KH-5 Argon

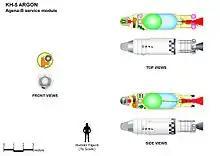
A KH 5 ARGON (with Agena-B service module) main features.

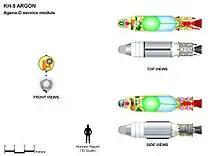
A KH 5 ARGON (with Agena-D service module) main features.

KH-5 ARGON was a series of reconnaissance satellites produced by the United States from February 1961 to August 1964. The KH-5 operated similarly to the CORONA series of satellites, as it ejected a canister of photographic film. At least 12 missions were attempted, but at least 7 resulted in failure. The satellite was manufactured by Lockheed. Launches used Thor-Agena launch vehicles flying from Vandenberg Air Force Base, with the payload being integrated into the Agena.